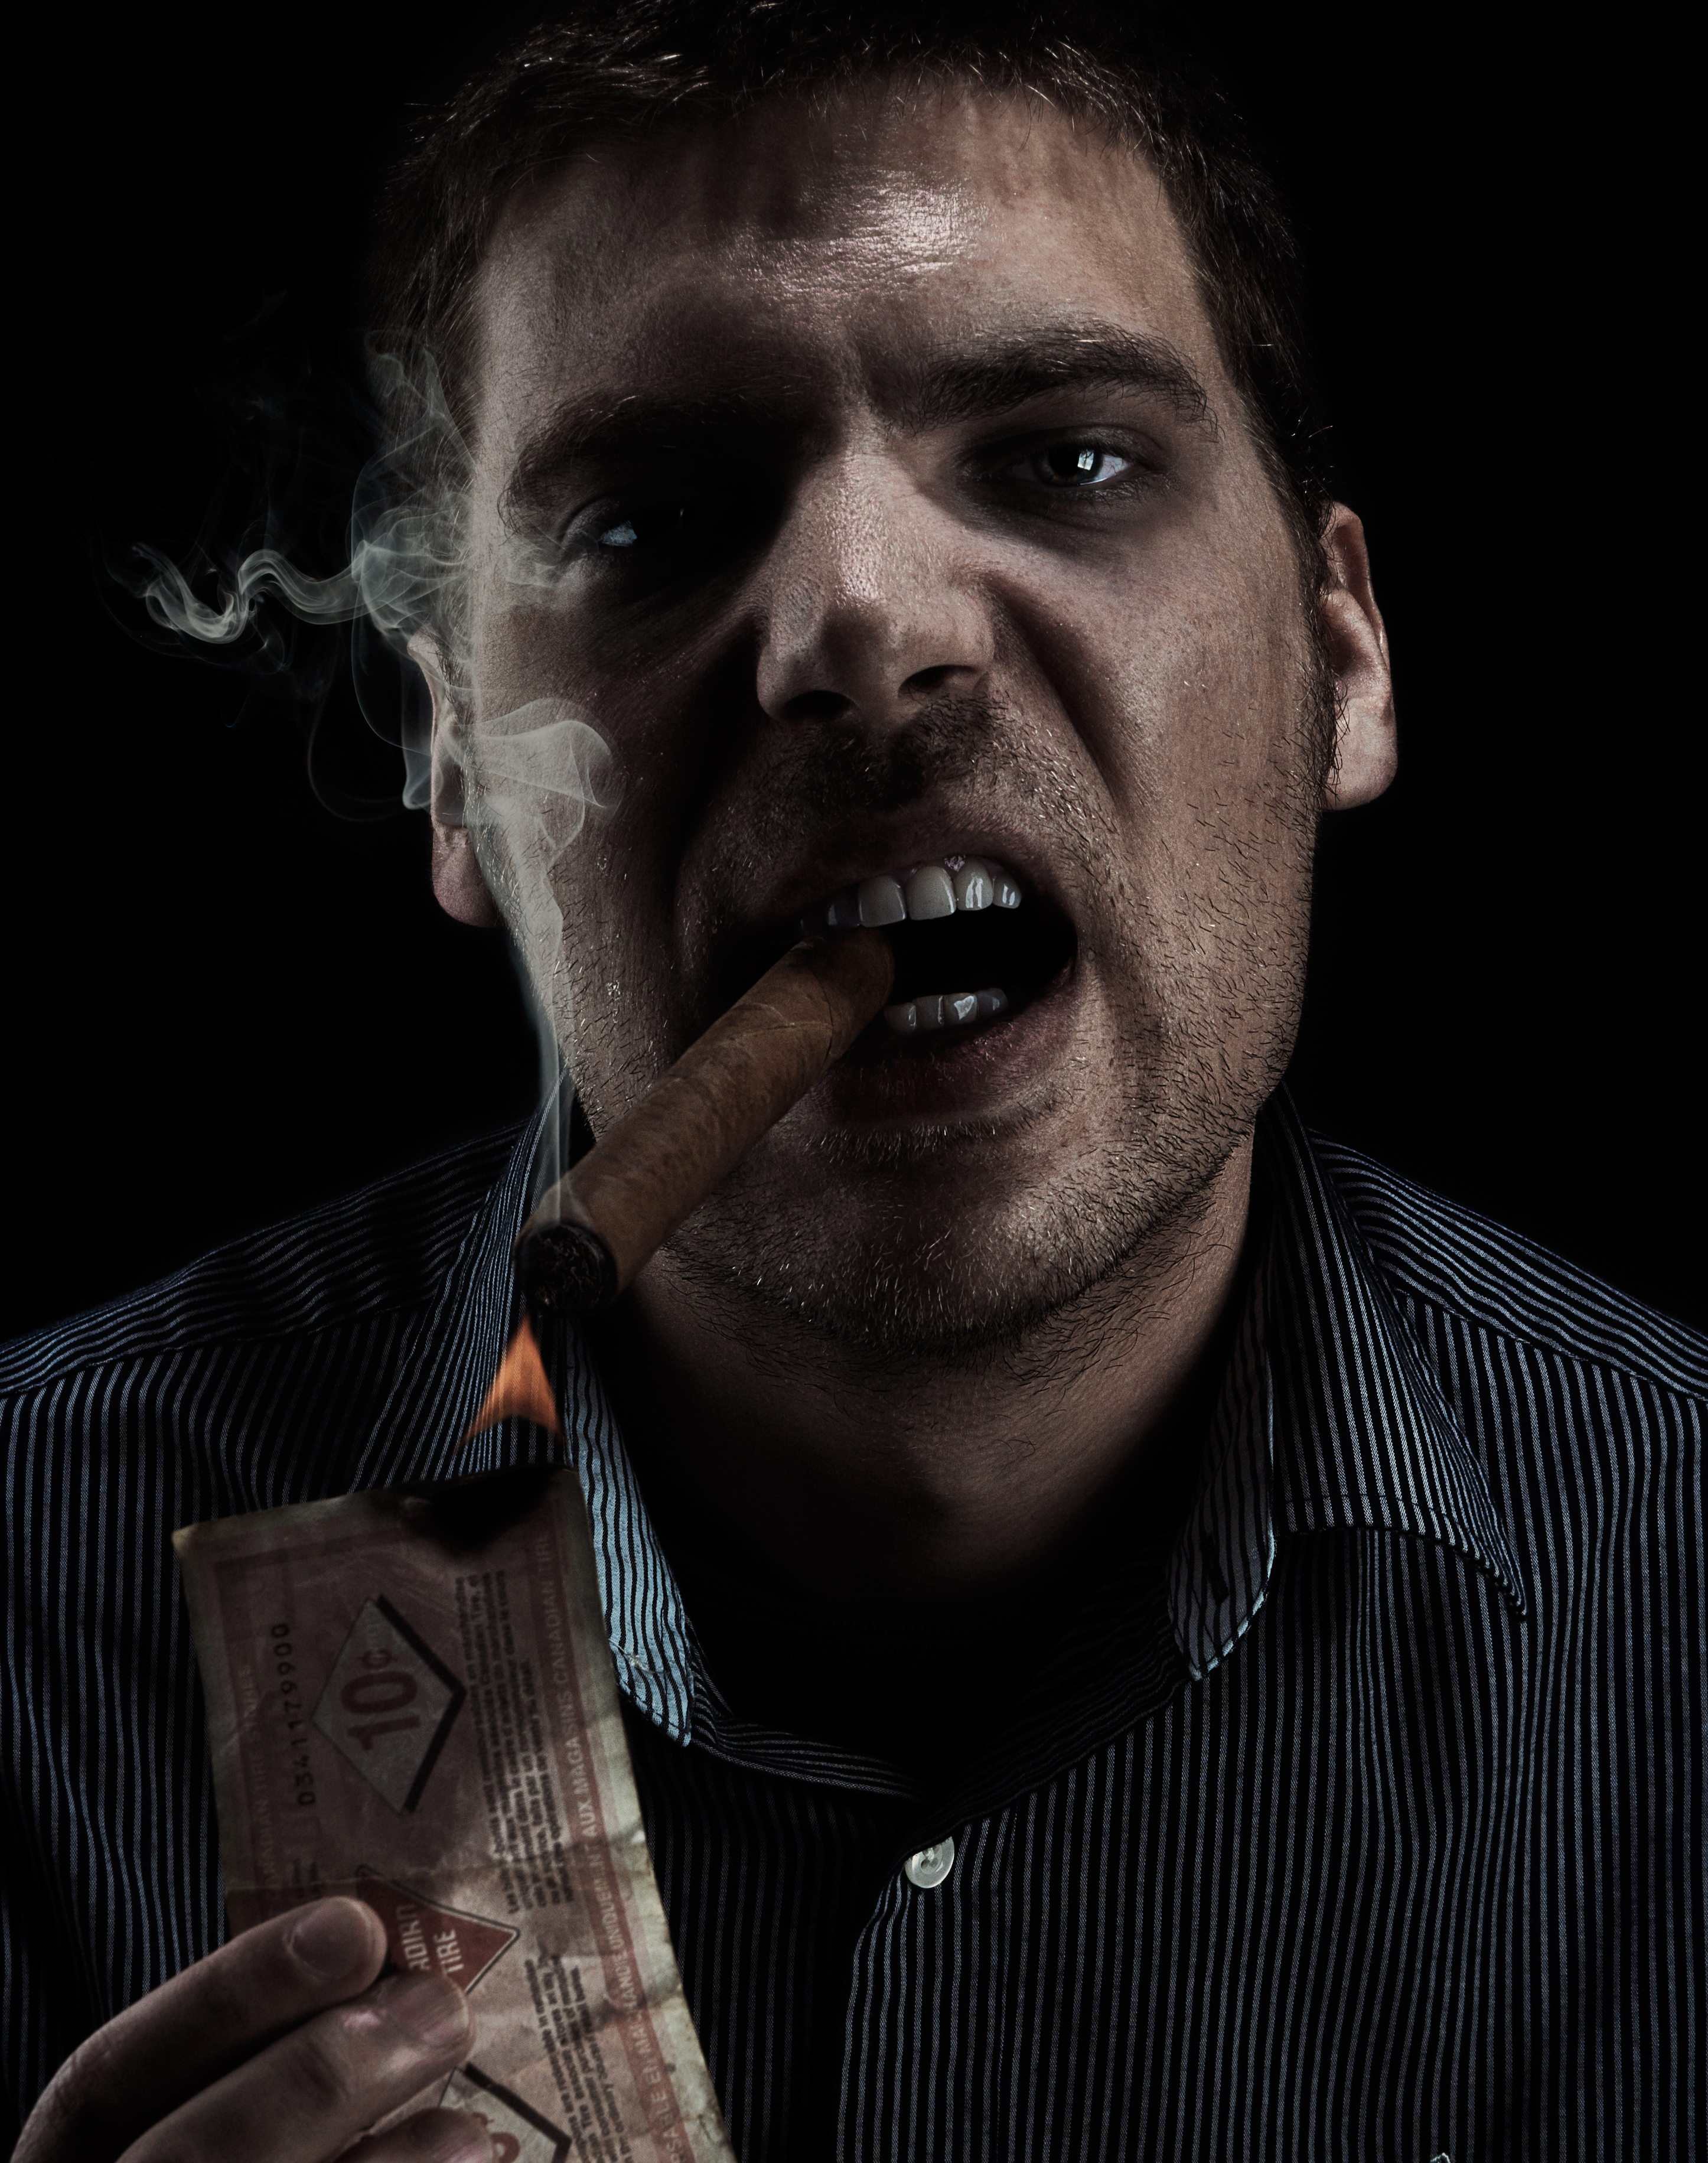
man, person, photography, smoke, smoking, dark, underground, portrait, money, human, darkness, stripe, business, black, dough, tire, striped, doe, cash, criminal, bank, gentleman, dress, burning, canada, well, waste, canadian, shady, moustache, currency, 02, strobist, crisis, dollar, 50, corrupt, 100, 5, poverty, banking, 10, cigar, bill, rich, finances, crime, flames, con, cuban, financial, deal, dealer, evil, dressed, poor, finance, wealth, suave, fancy, banker, sinister, wealthy, funds, bills, scam, gangster, corruption, dollars, bonds, fraud, ballin, wasting, frivolous, fifty, dubious, shyster, baller, profits, extravagant, wastage, proceeds, chin, portrait photography, facial hair